The Ashes urn

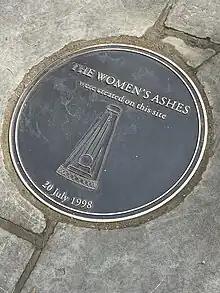
The plaque commemorating the Women's Ashes trophy creation at Lord's.

Despite the Australian and English women's teams having first played against each other in 1934, until 1998 there was no trophy for the series between the two nations. The brainchild of longterm manager of the English side, Norma Izard and inspired by the men's trophy. A yew tree trophy was designed in the shape of a ball. On 20 July 1998, during Australia's tour of England, a bat signed by both teams, along with a copy of the Laws of Cricket and the Women's Cricket Association constitution were burnt at Lord's, with the ashes placed in the trophy.